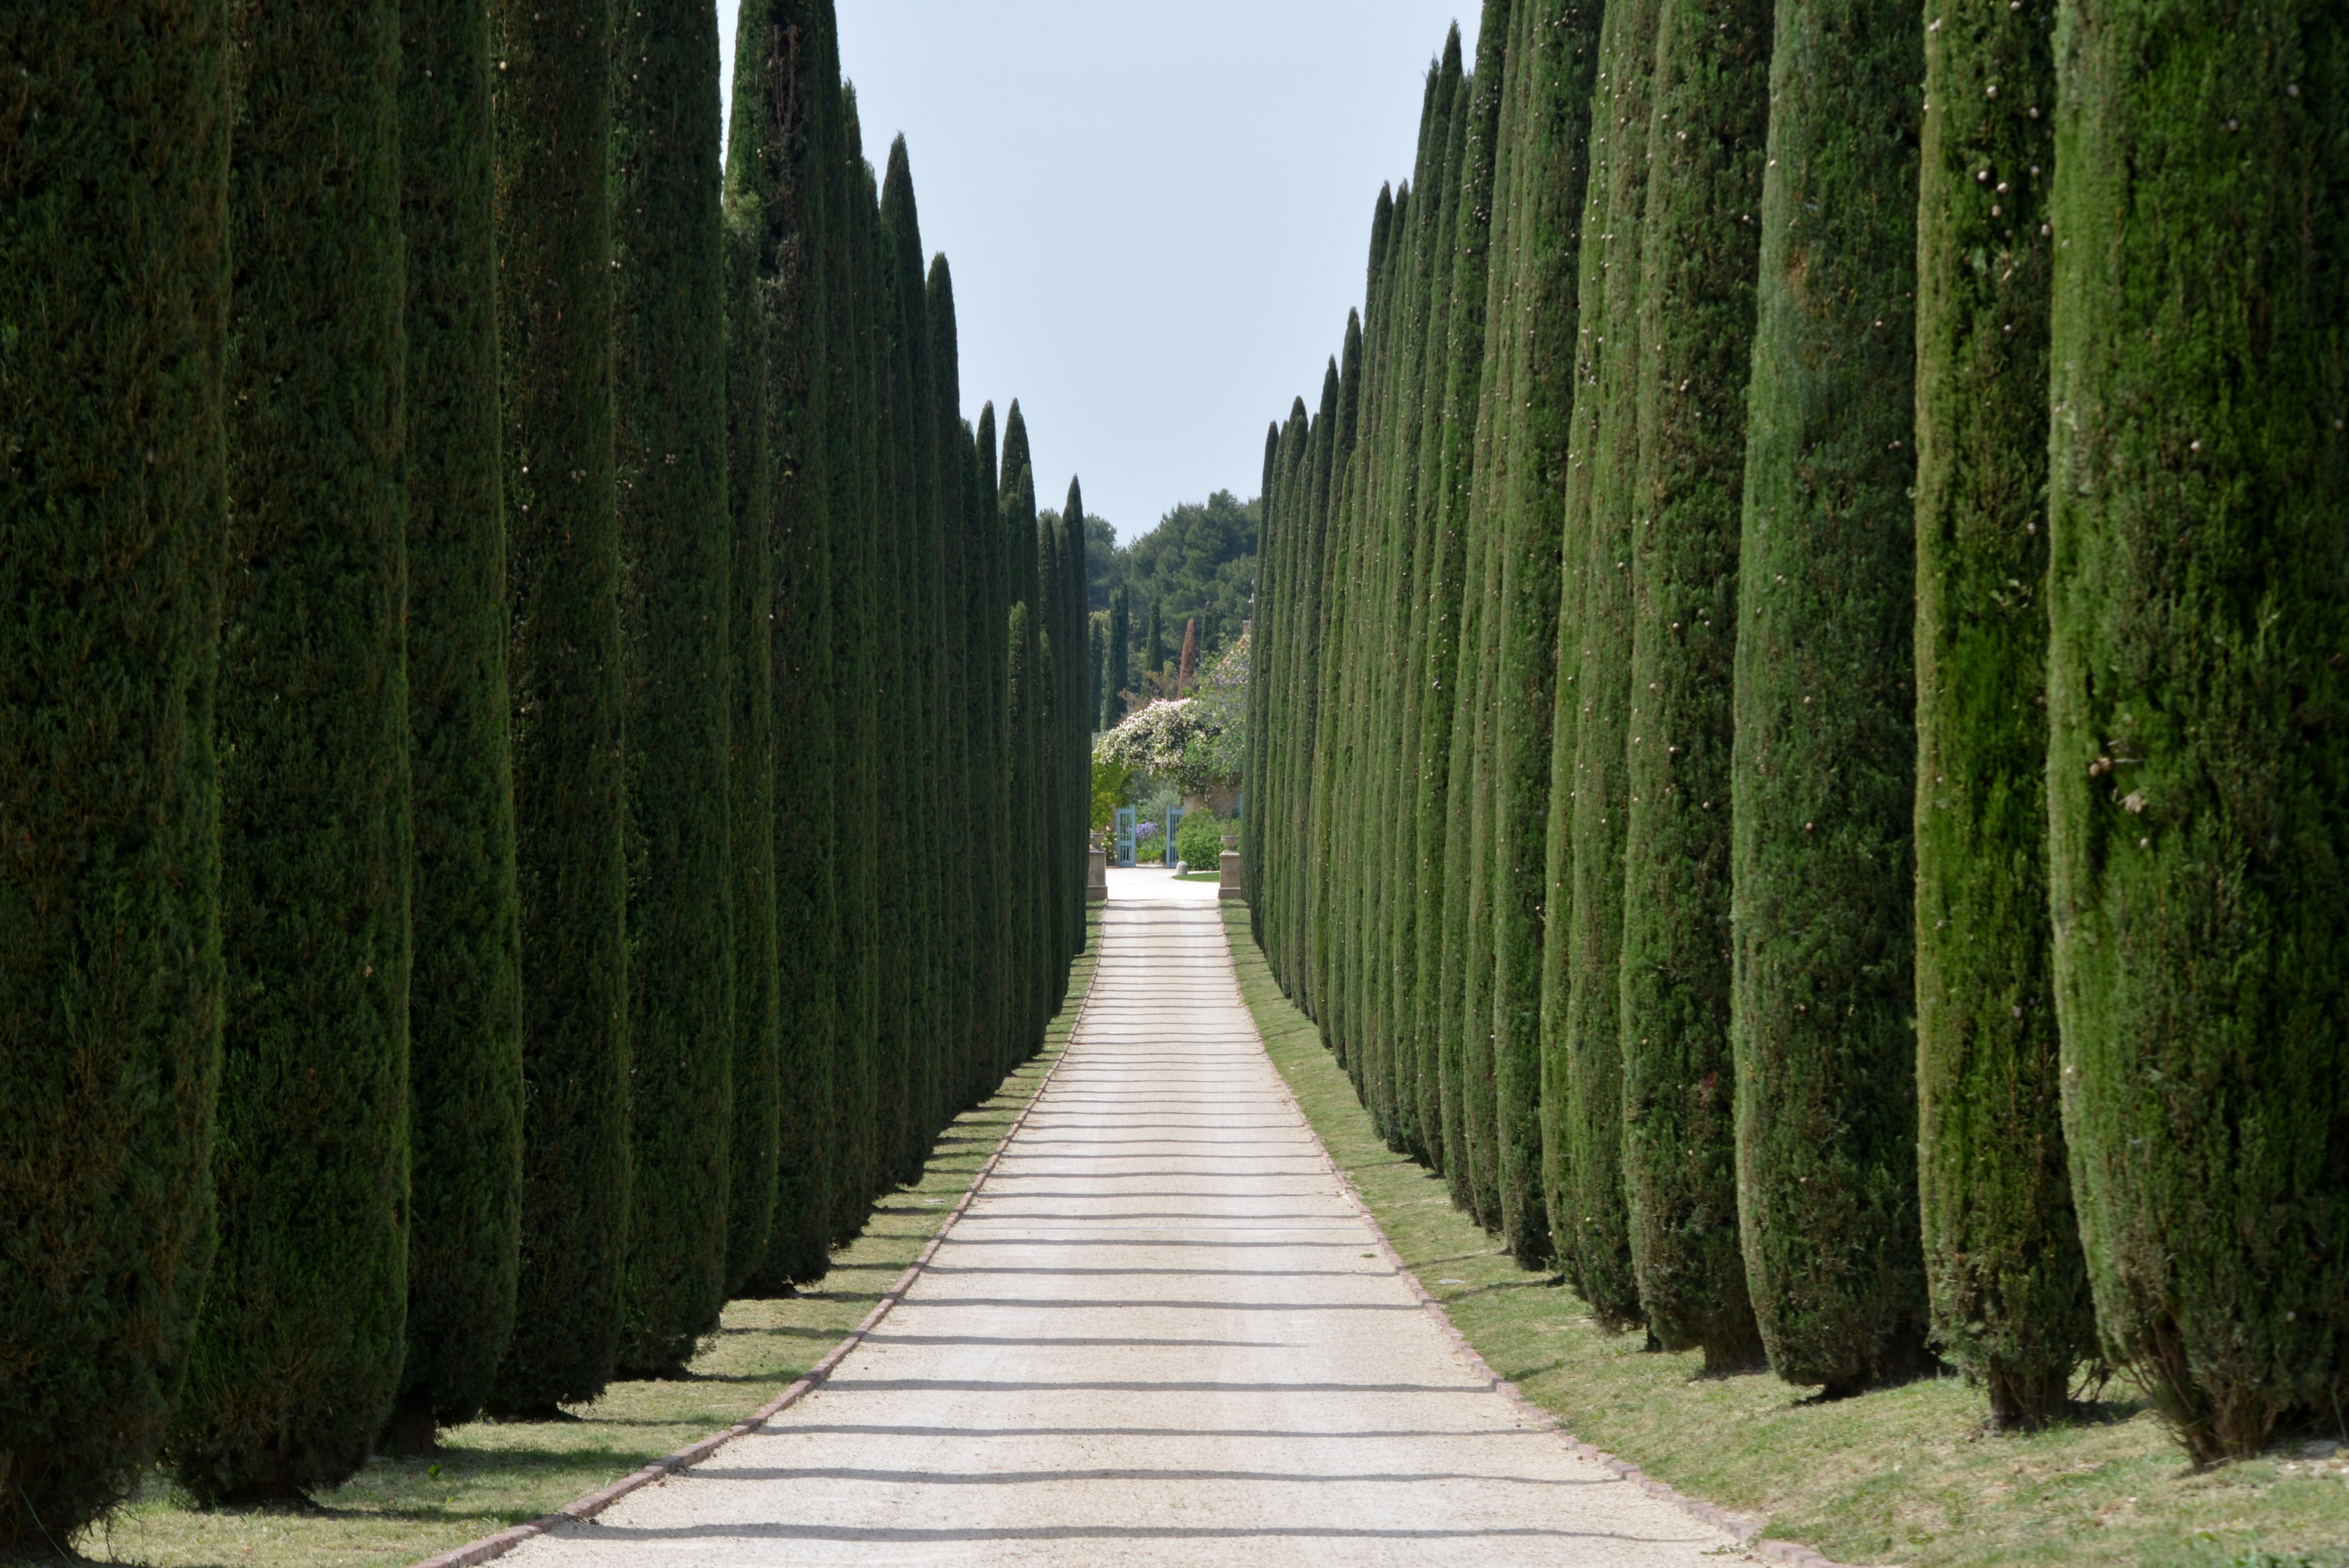
tree, nature, forest, grass, plant, sunlight, leaf, flower, green, trees, avenue, shrub, habitat, access, ecosystem, driveway, woody plant, cypresses